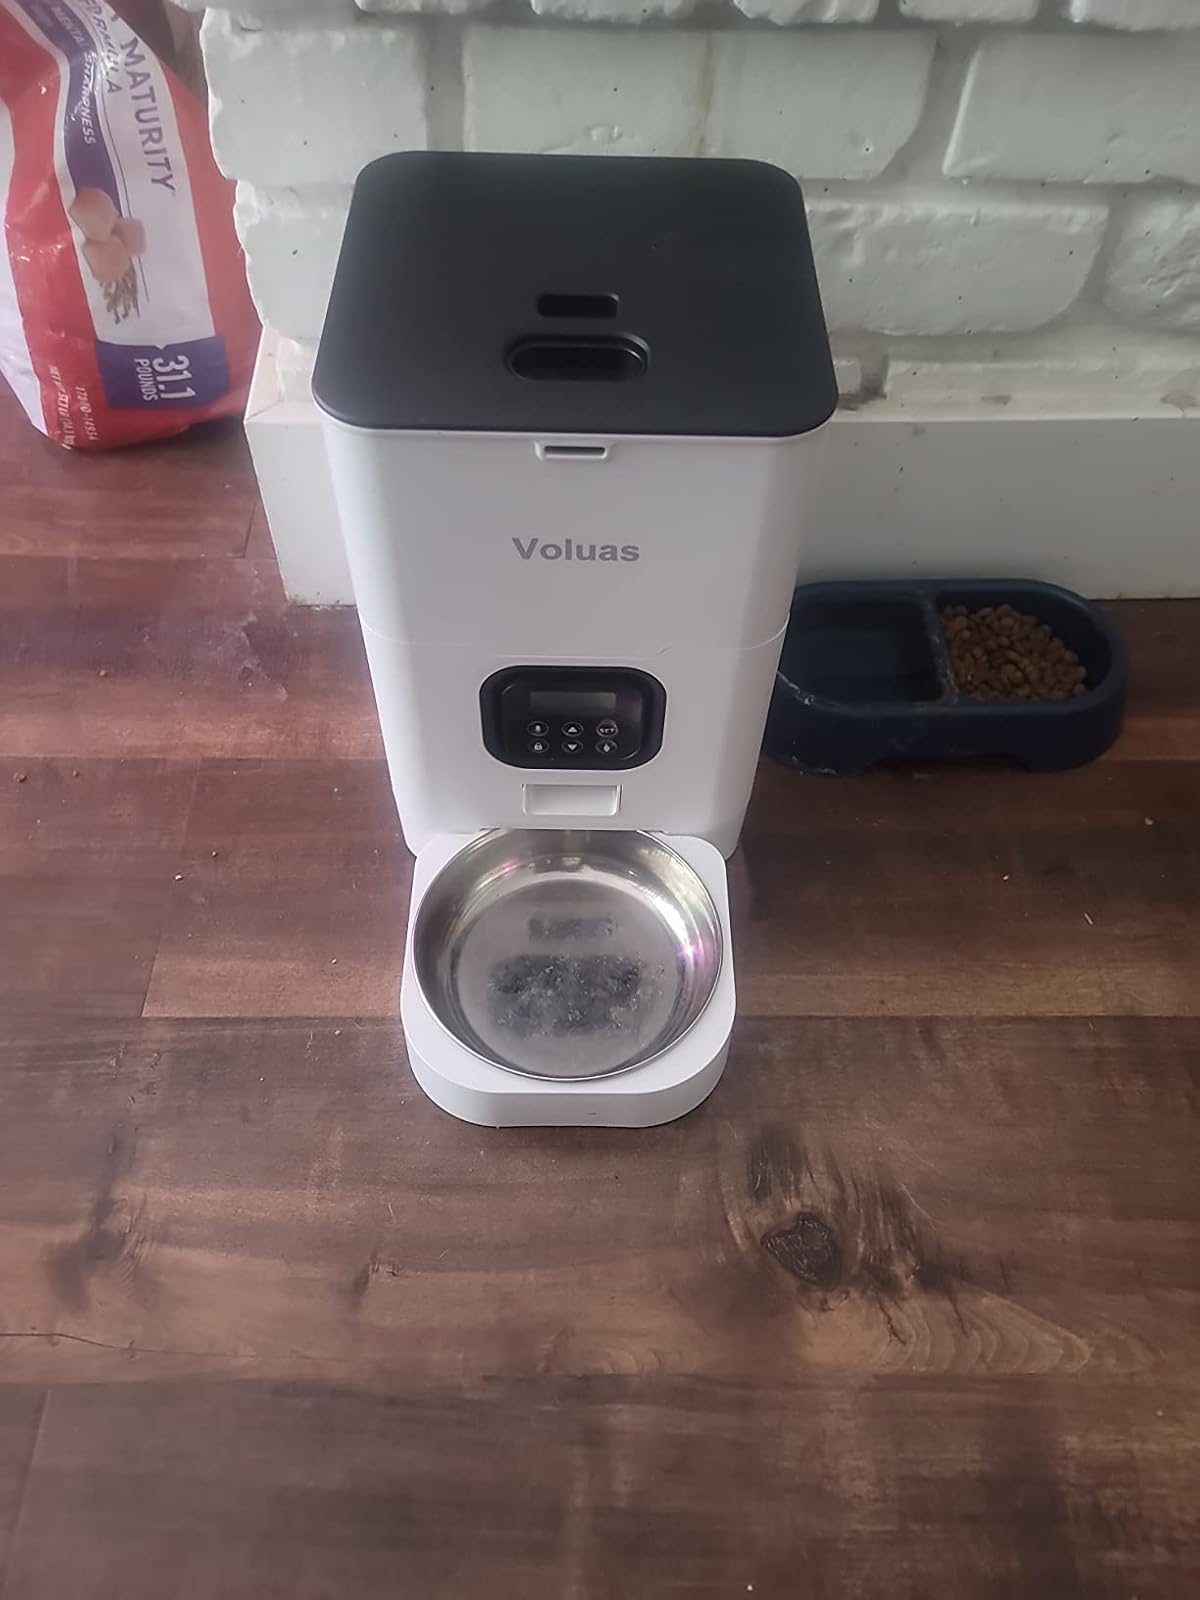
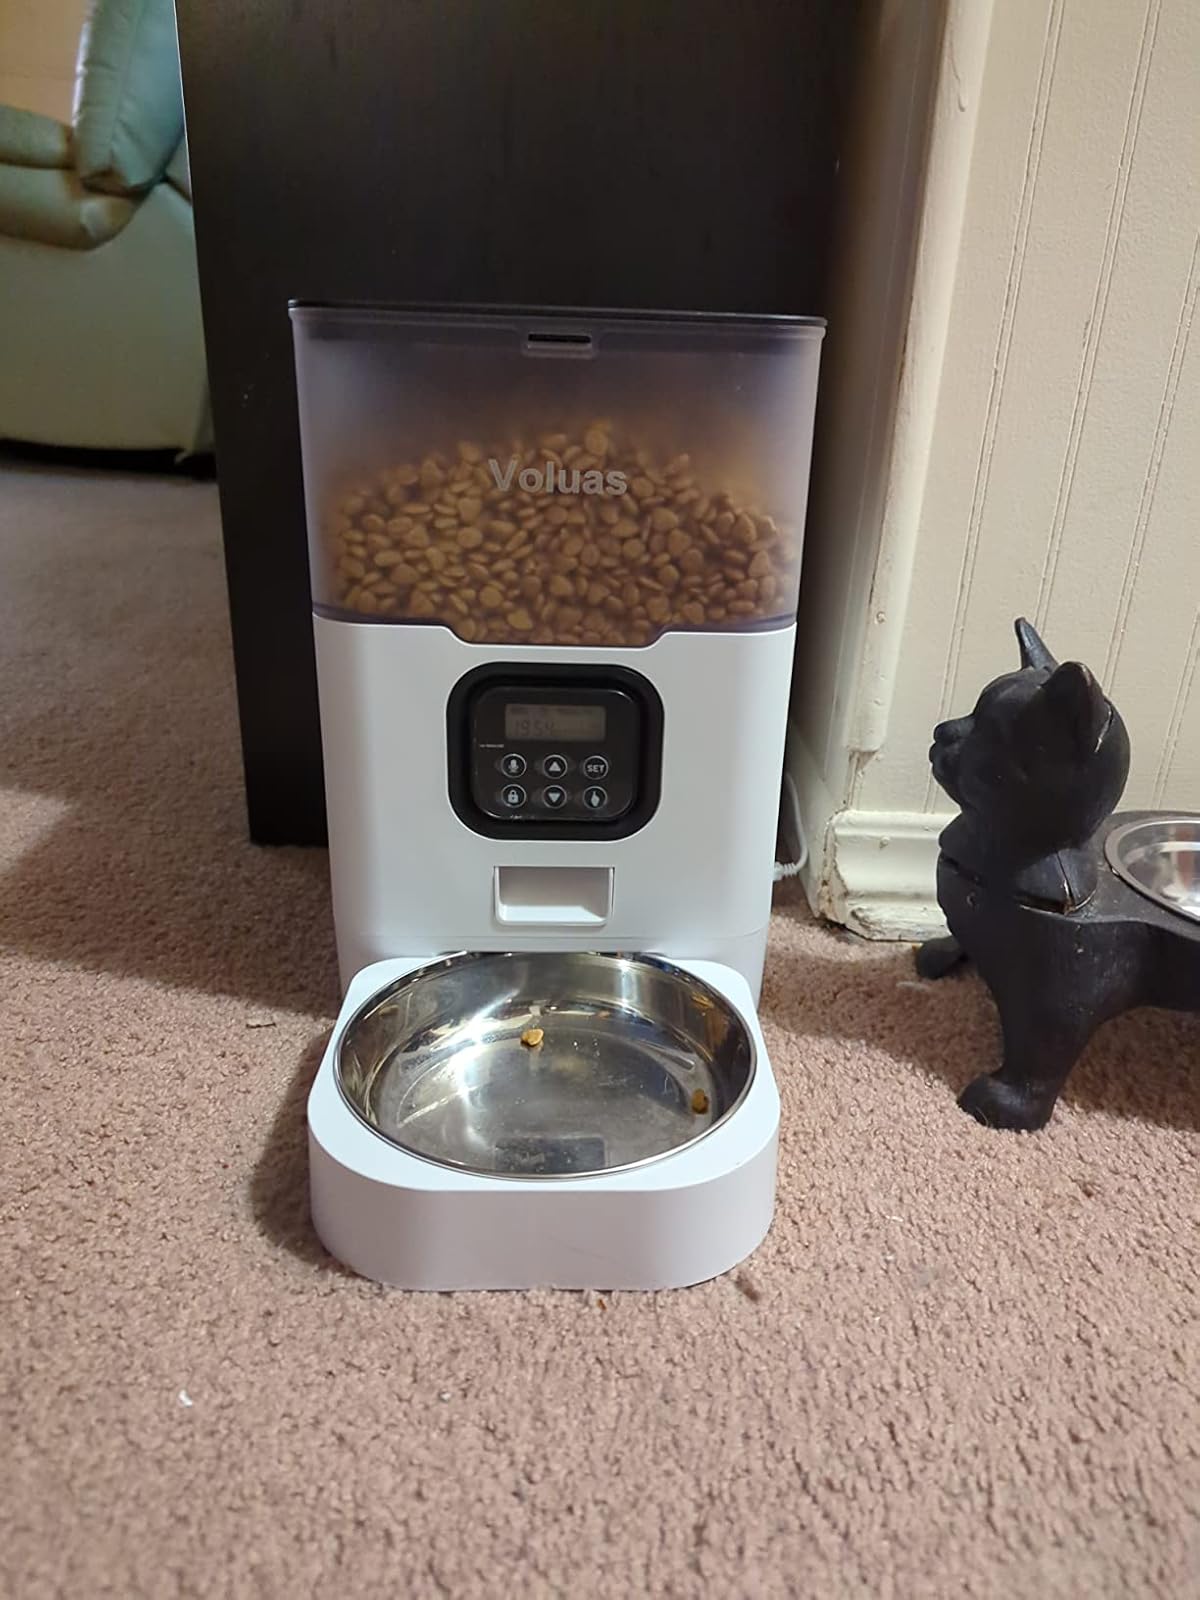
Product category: items_feeder
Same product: no